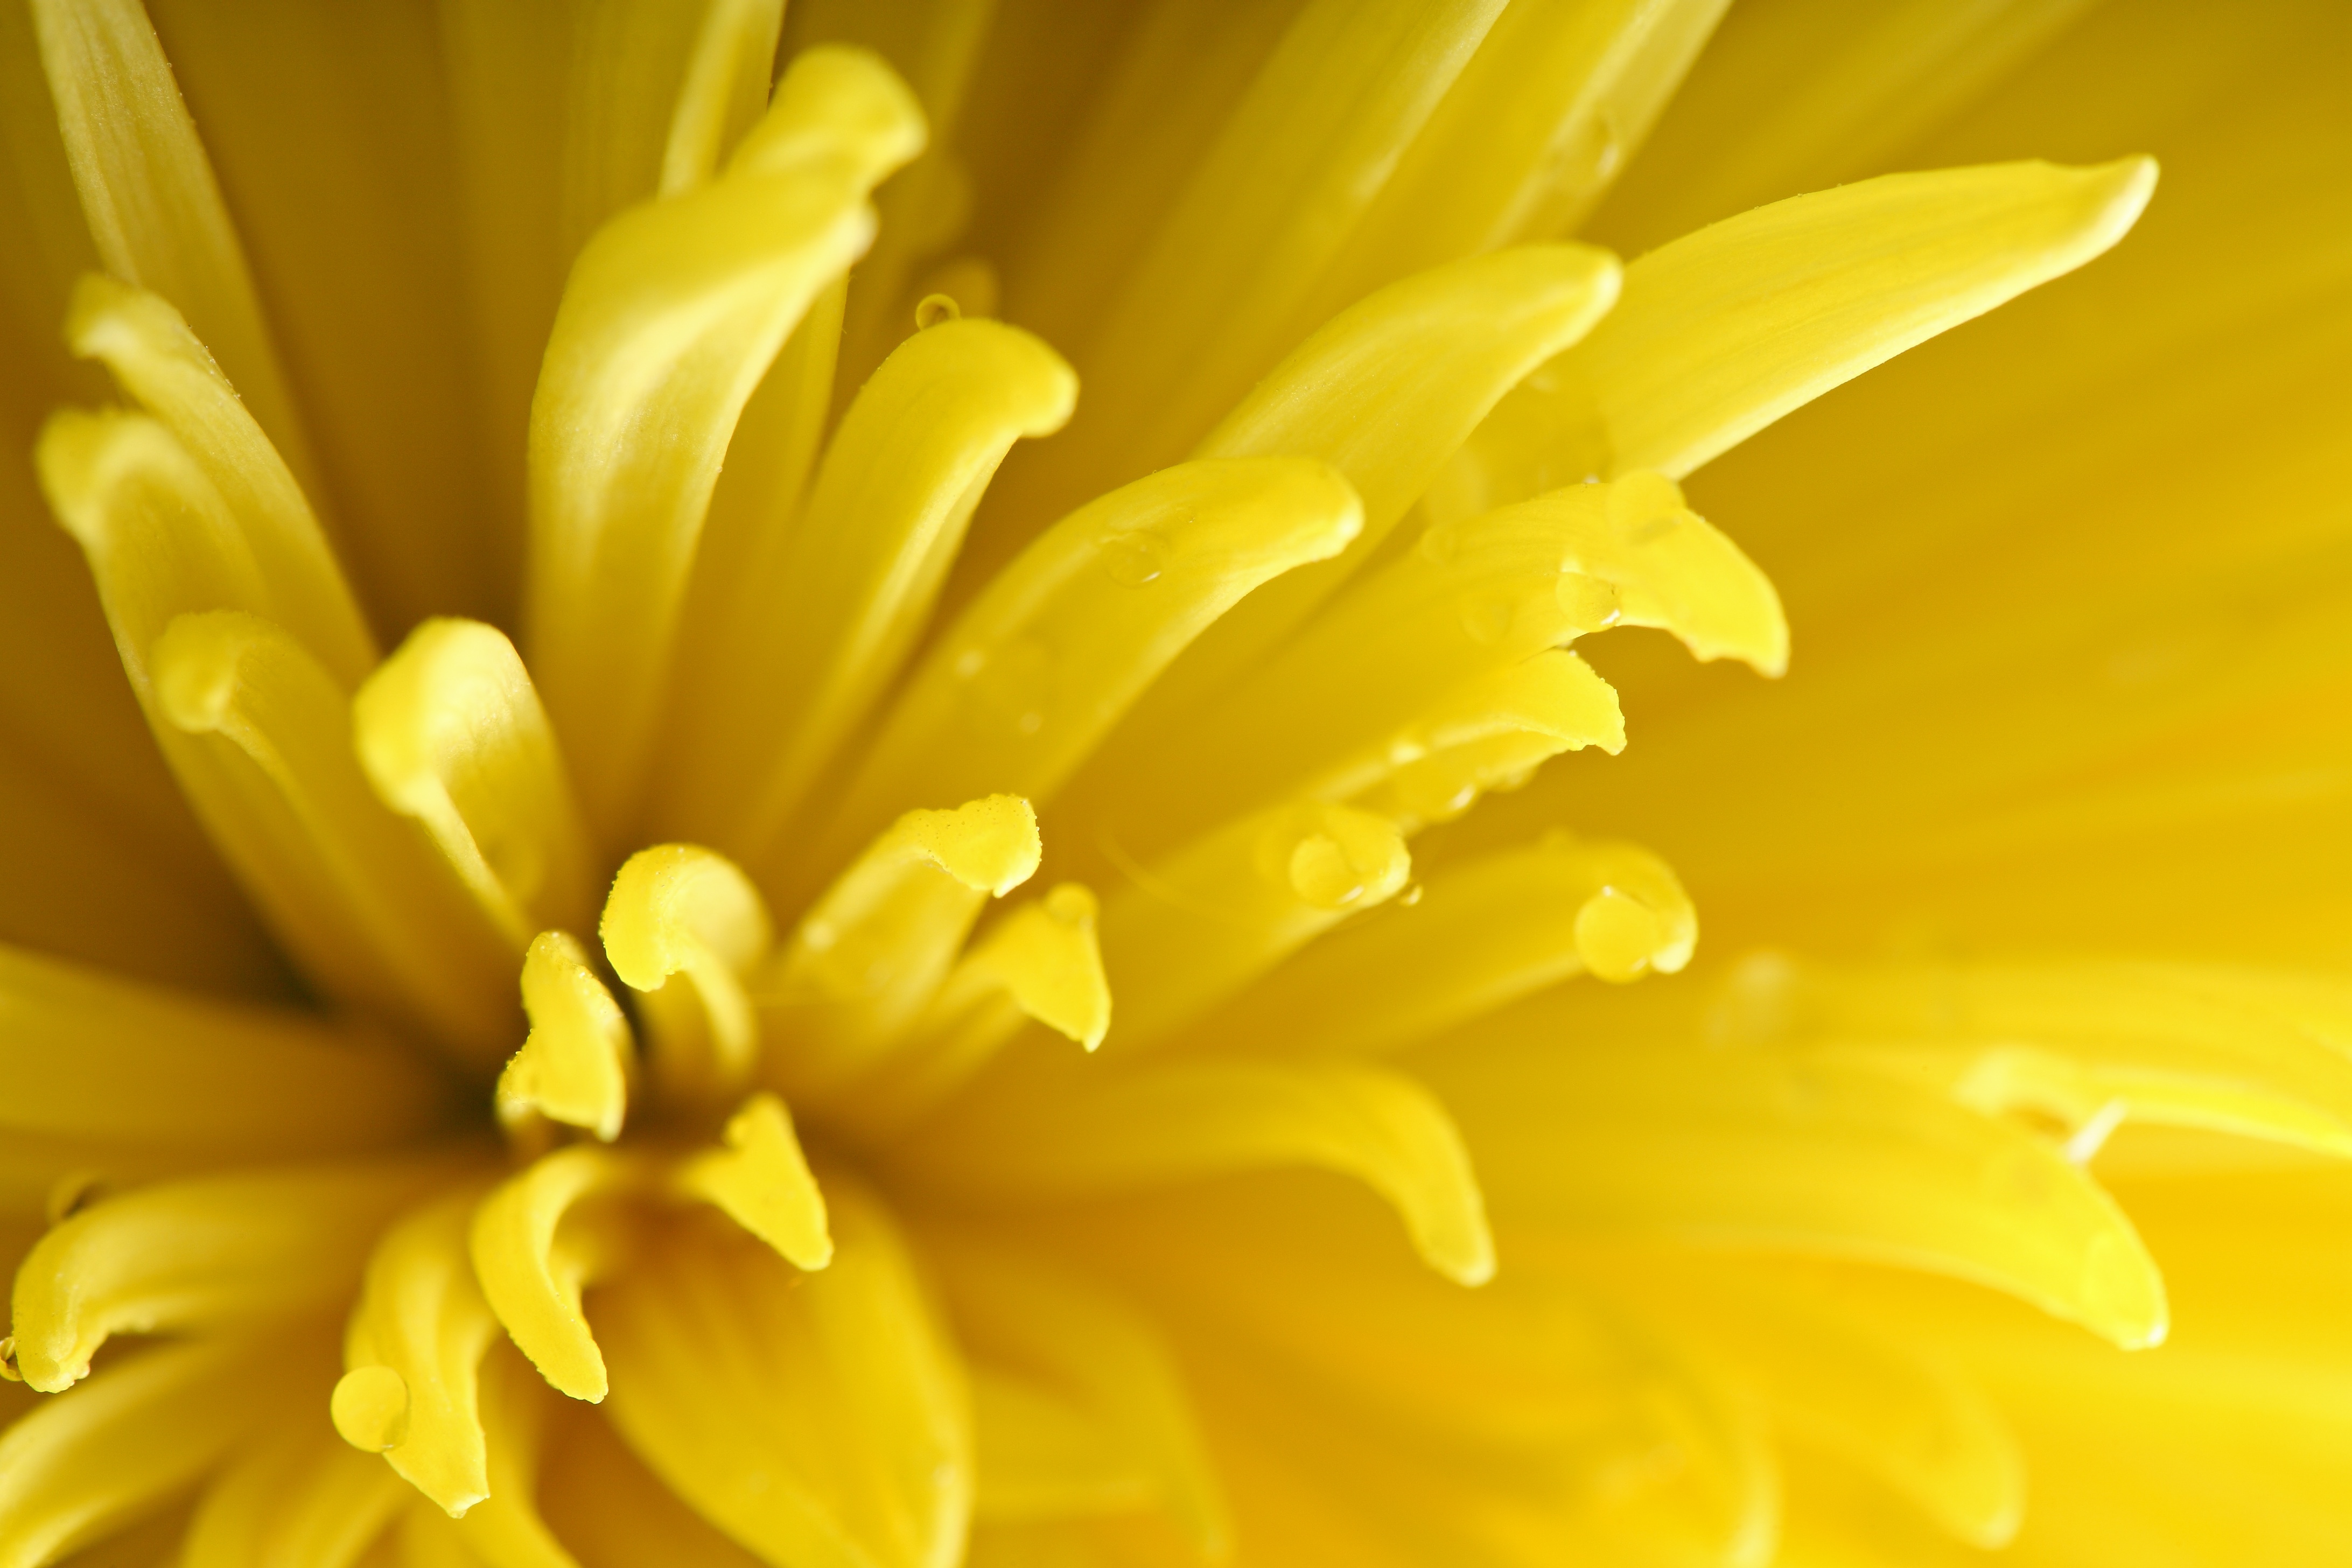
plant, photography, flower, petal, yellow, flora, close up, macro photography, flowering plant, daisy family, plant stem, land plant, chrysanths